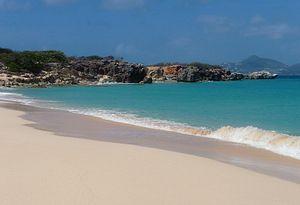
L’île Tintamarre est une île inhabitée située à 3 km au Nord-Est de l'île de Saint-Martin, elle fait partie de la collectivité d'outre-mer française de Saint-Martin.
La réserve naturelle nationale de Saint-Martin est une réserve naturelle nationale de l'ile de Saint-Martin. Créée officiellement par décret ministériel en 1998, elle s’étend au nord-est de l'île sur 3 054 hectares avec une partie maritime de 2 796 hectares et une partie terrestre de 164 hectares.